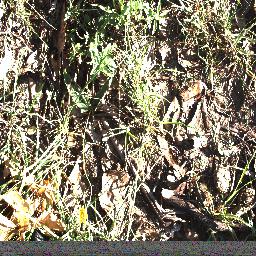
Label: negative